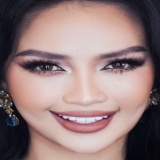
hoa hậu Ngọc Châu